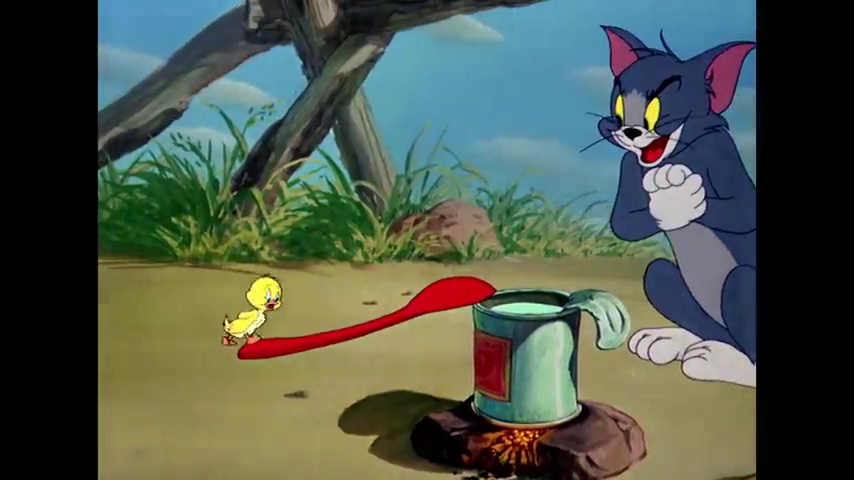
Portrait style: Cartoon Portrait